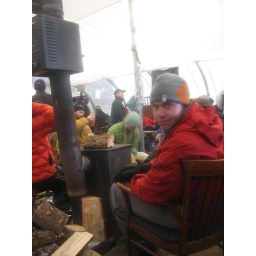
jeff kicking it in the bar next to the stove